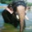
Label: elephant